Piaget's theory of cognitive development

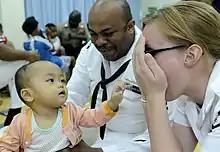
US Navy sailors play peek-a-boo with a child in the Children's Ward at Hospital Likas.

The first of these, the sensorimotor stage "extends from birth to the acquisition of language". In this stage, infants progressively construct knowledge and understanding of the world by coordinating experiences (such as vision and hearing) from physical interactions with objects (such as grasping, sucking, and stepping). Infants gain knowledge of the world from the physical actions they perform within it. They progress from reflexive, instinctual action at birth to the beginning of symbolic thought toward the end of the stage.